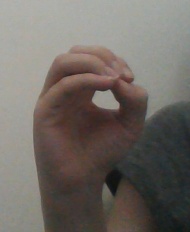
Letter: ha